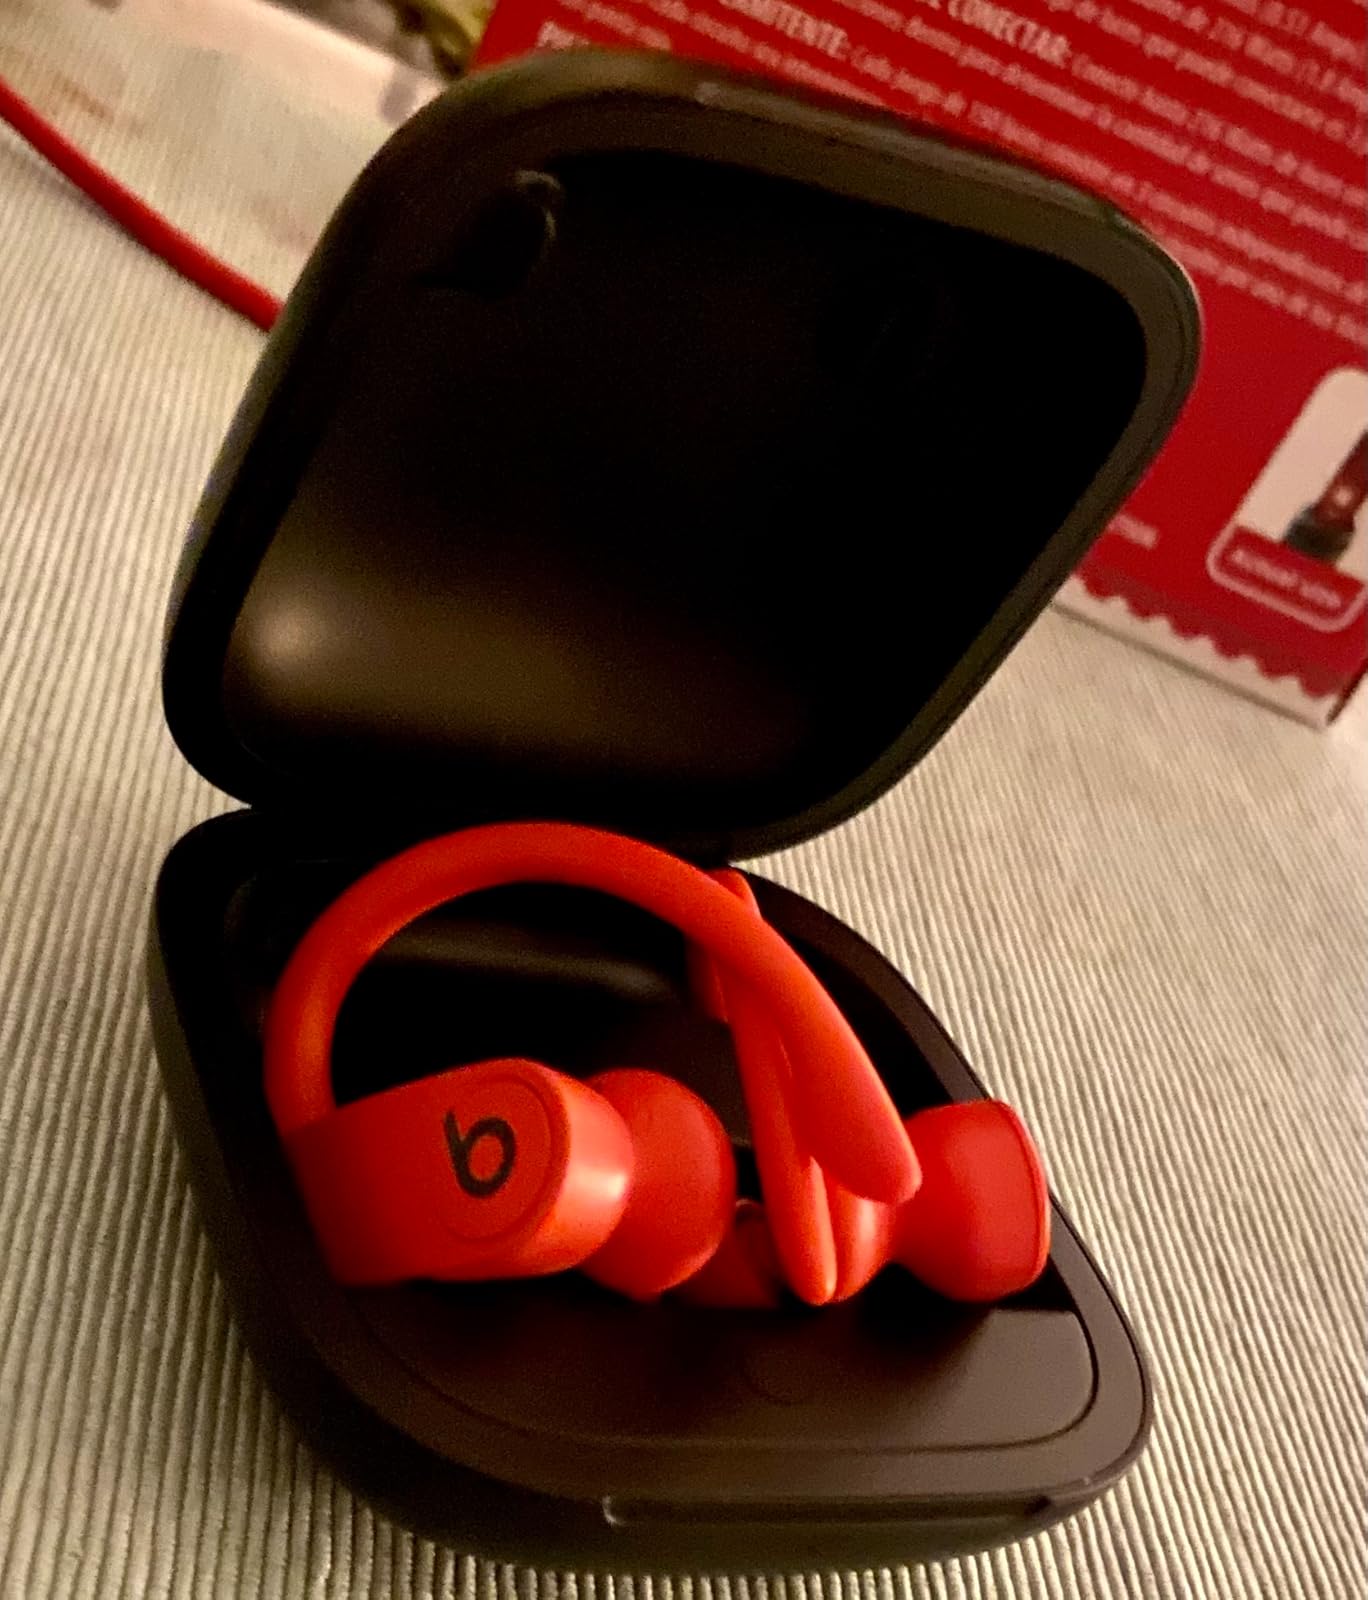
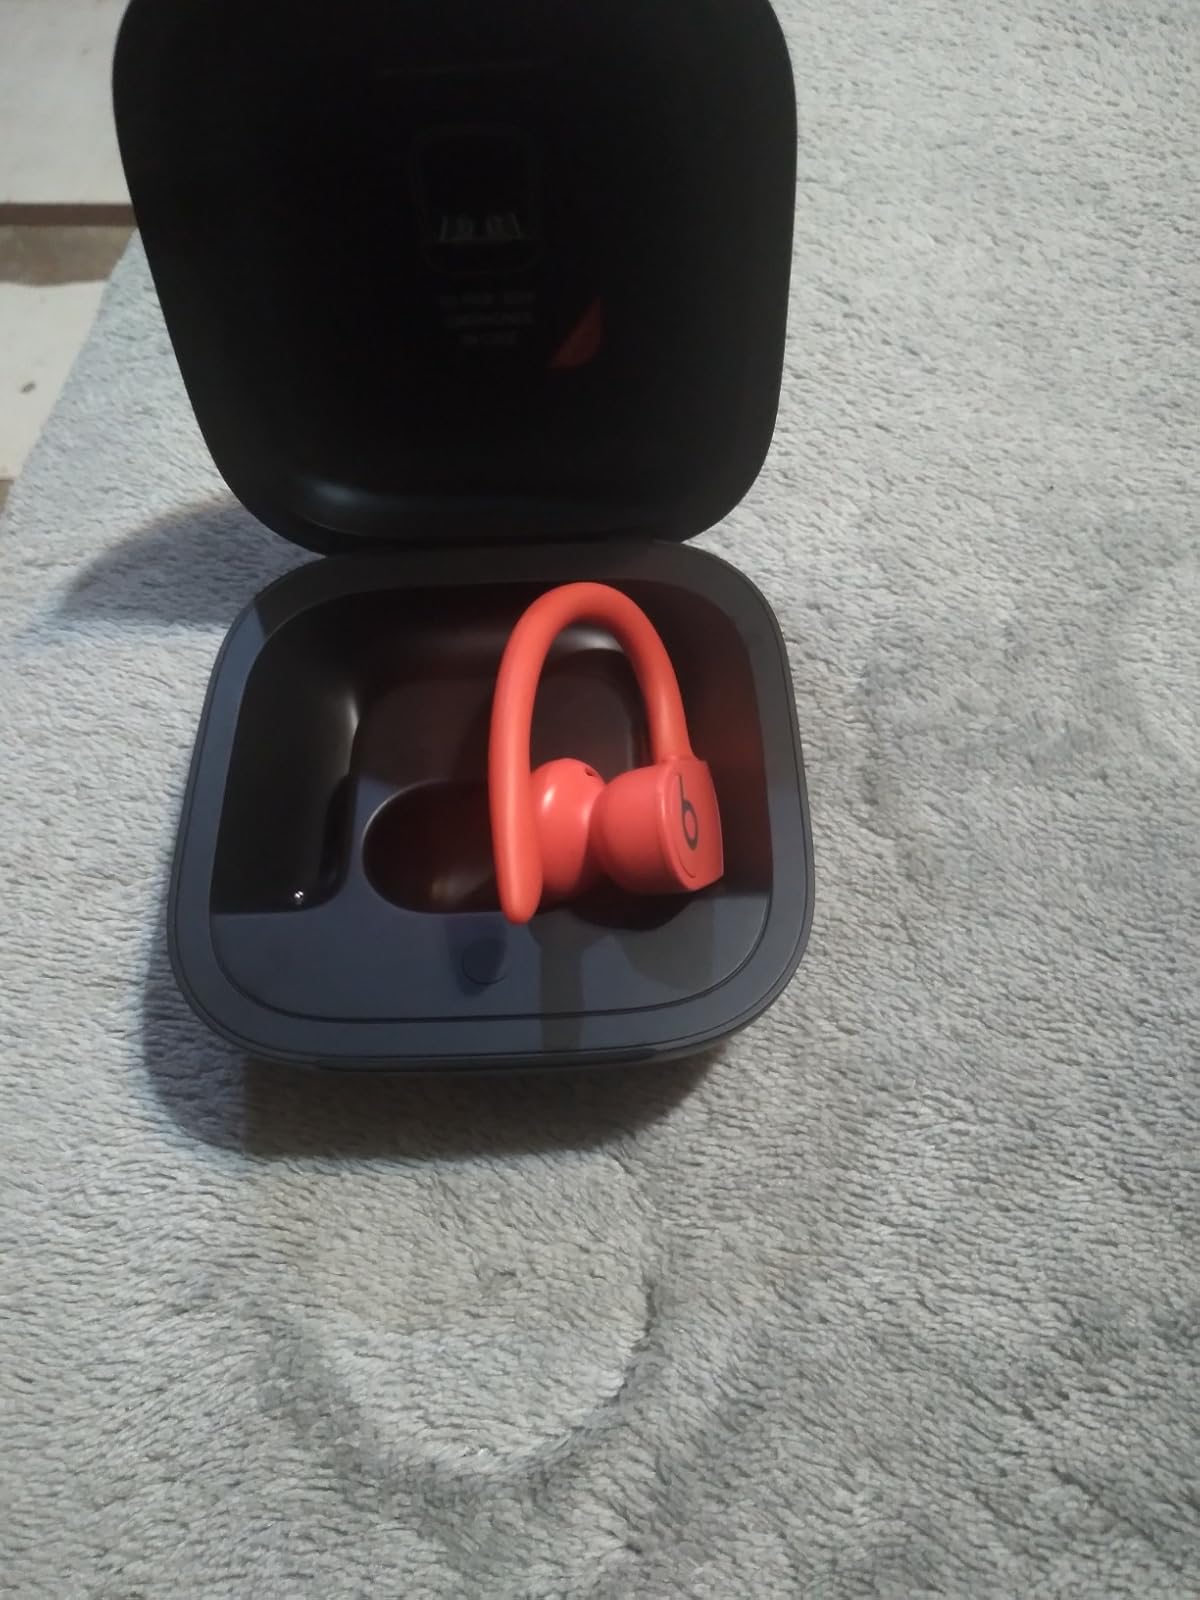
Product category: earbuds
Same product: yes